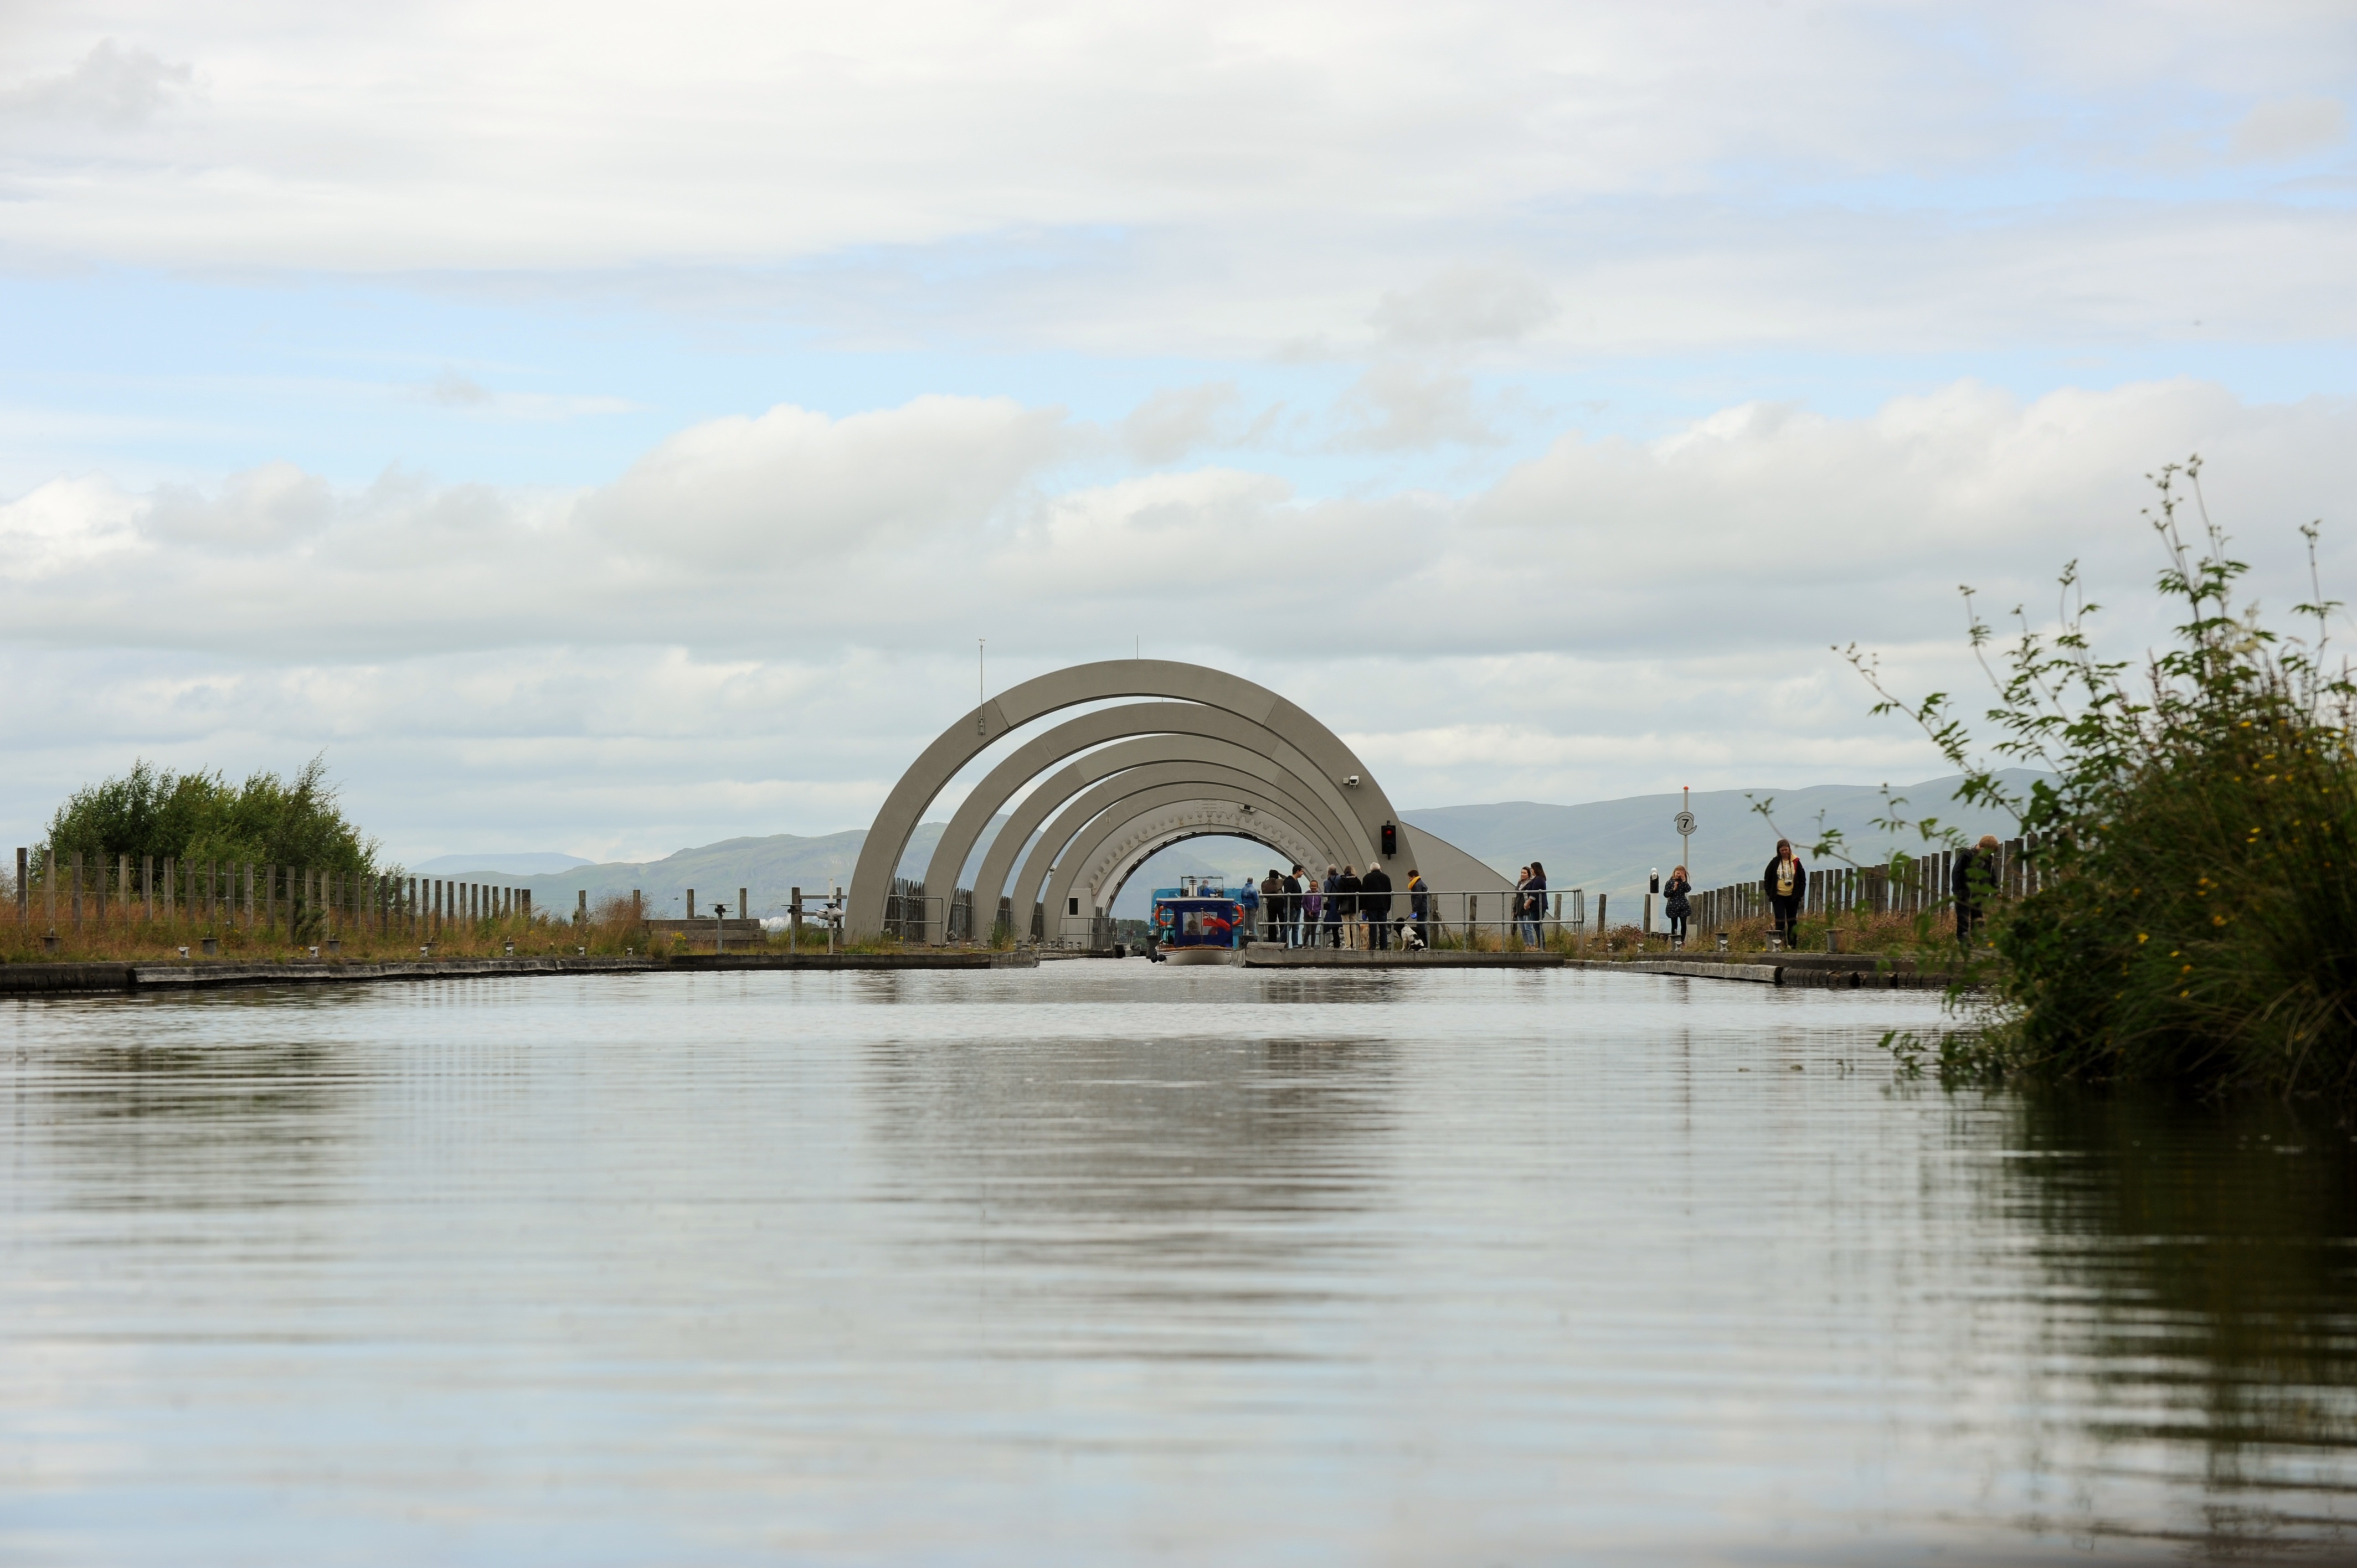
sea, water, technology, boat, bridge, river, reflection, vehicle, reservoir, waterway, boats, wide, scotland, lock, channel, quiet, mood, mirroring, falkirk, margit wallner